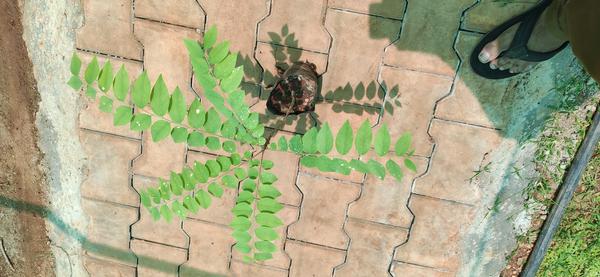
Plant: Amla